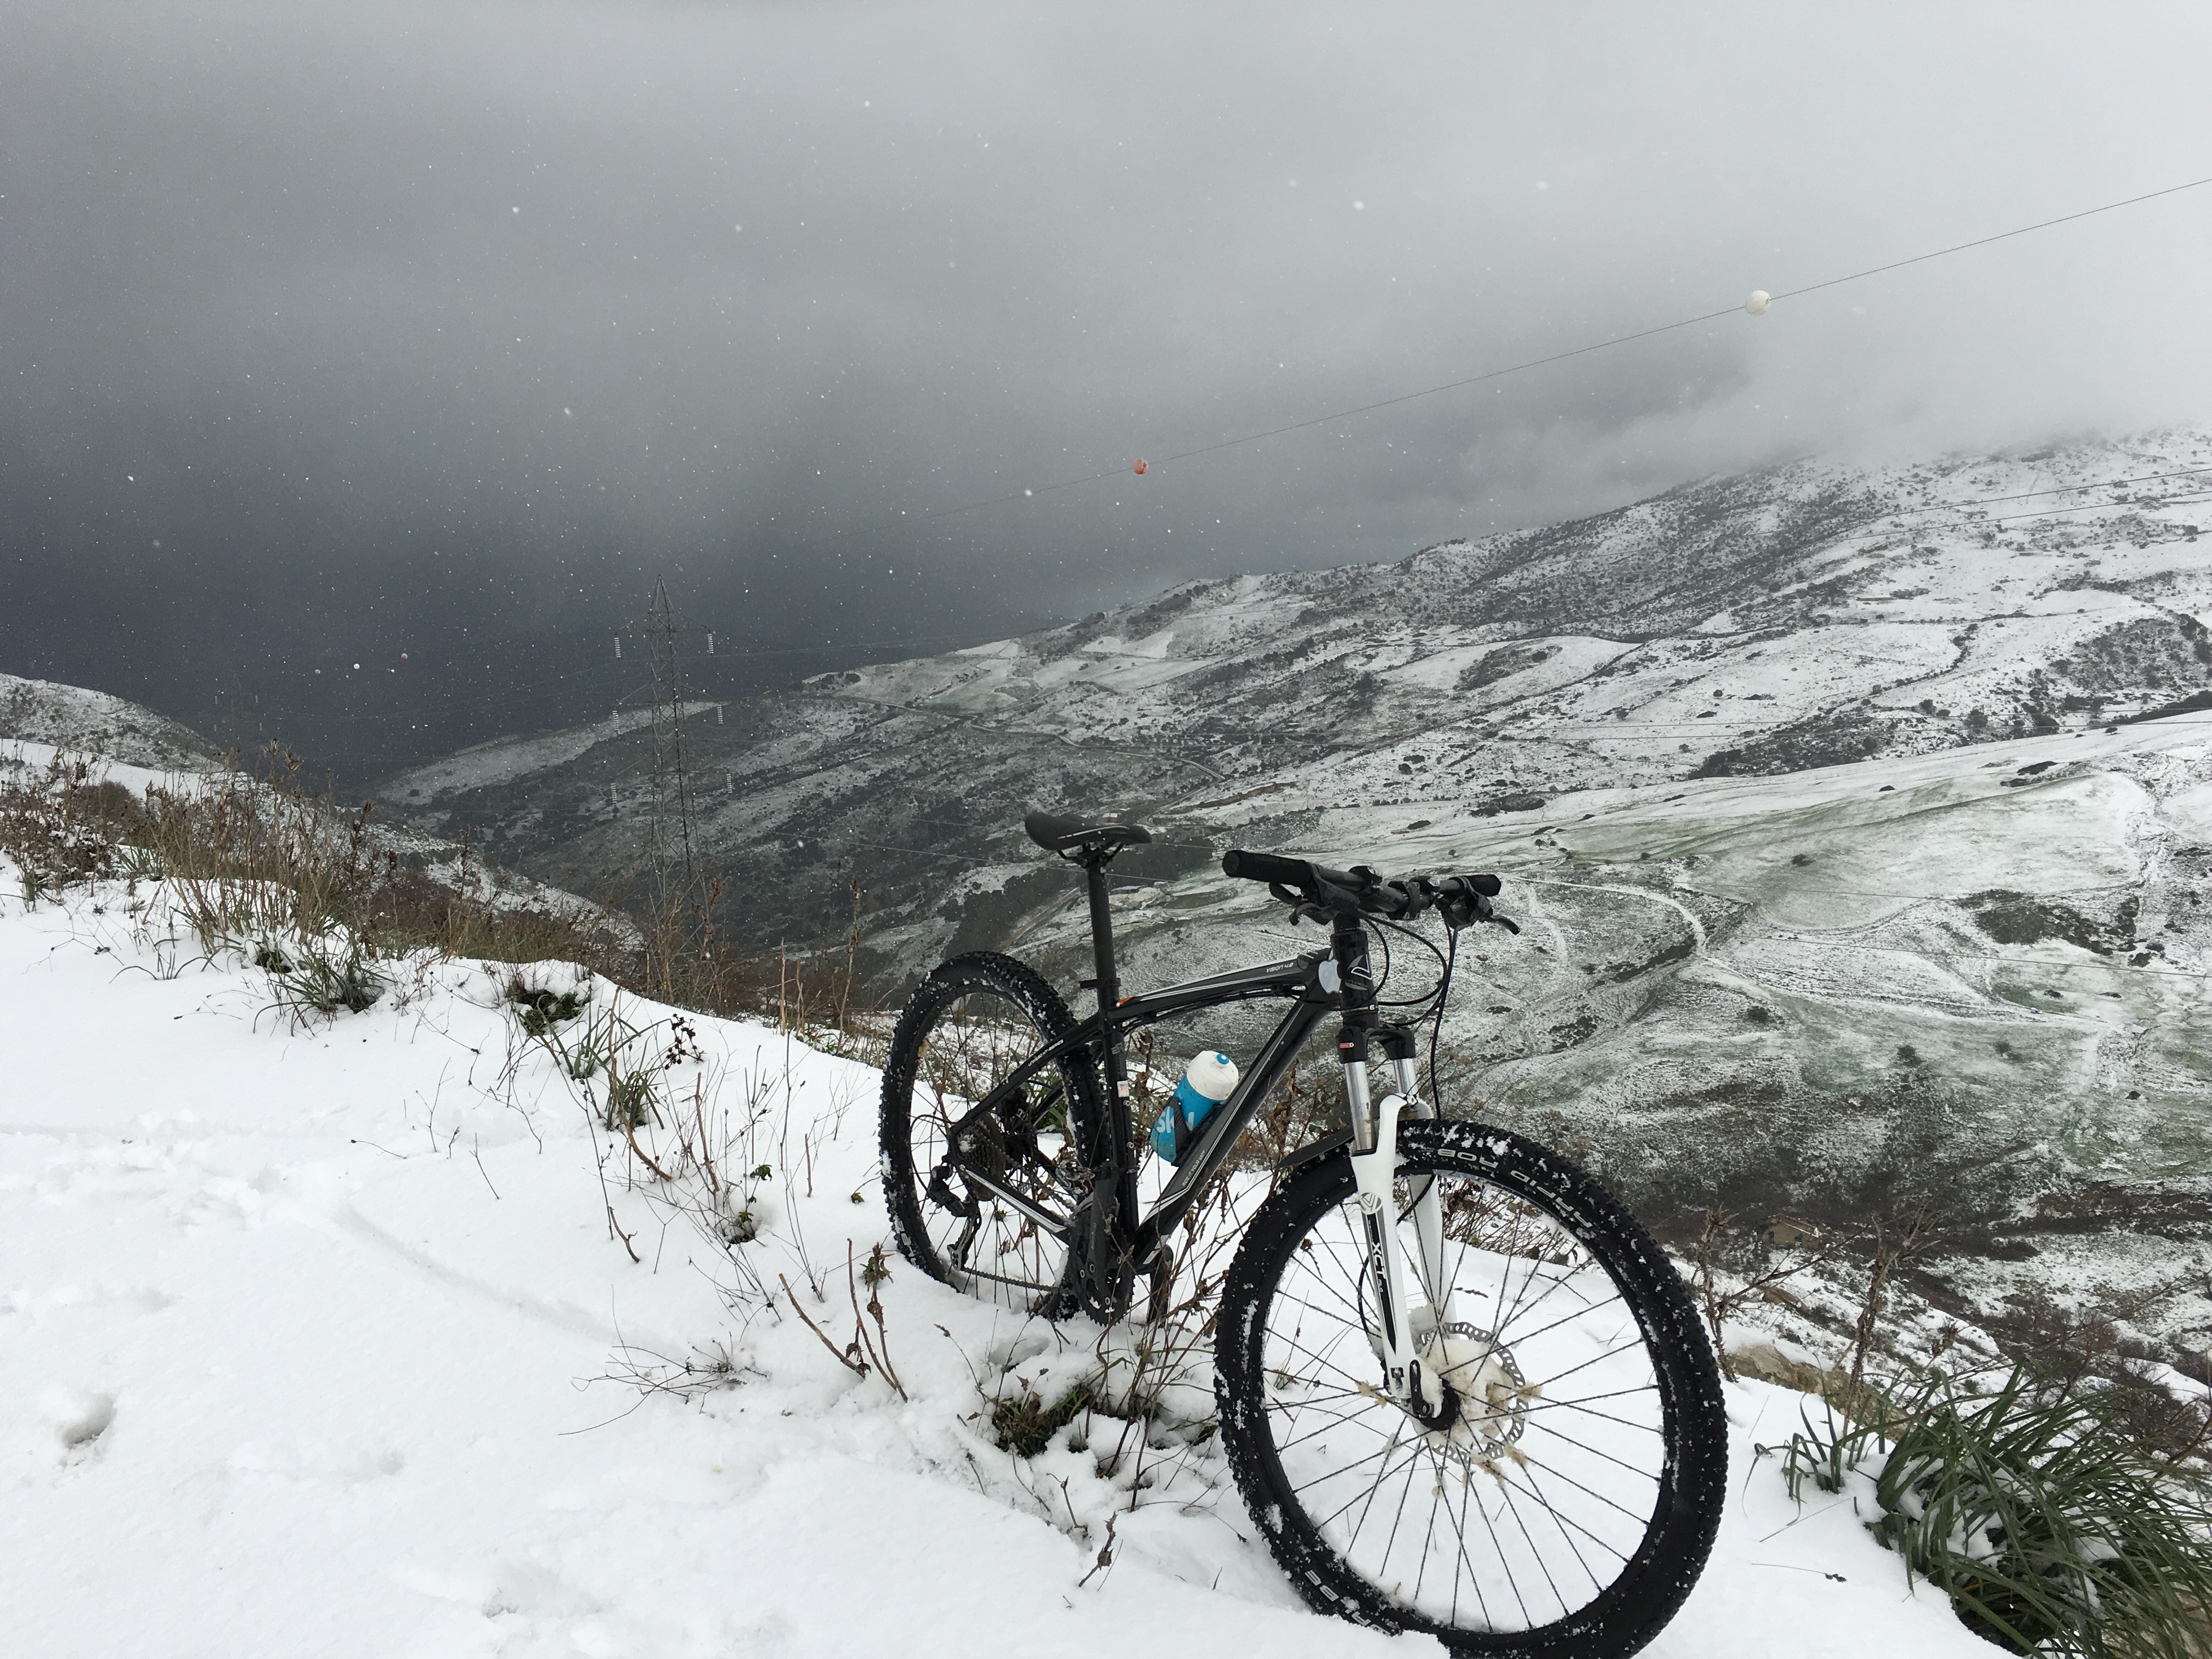
landscape, mountain, snow, winter, bicycle, bike, mountain range, vehicle, weather, season, sports equipment, mountain bike, cycling, clouds, alps, freeride, sicily, mountain biking, mountain pass, mountainous landforms, cycle sport